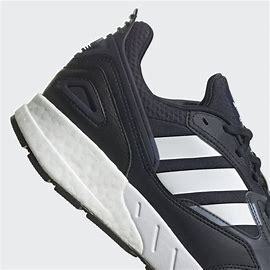
Brand: Adidas
Model: ZX 1K Boost